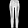
Label: Trouser